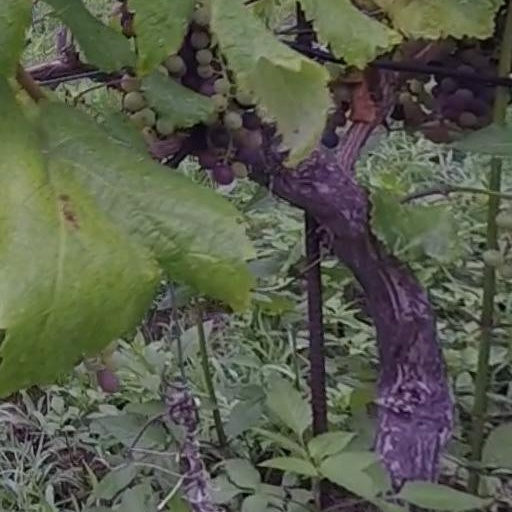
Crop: grape